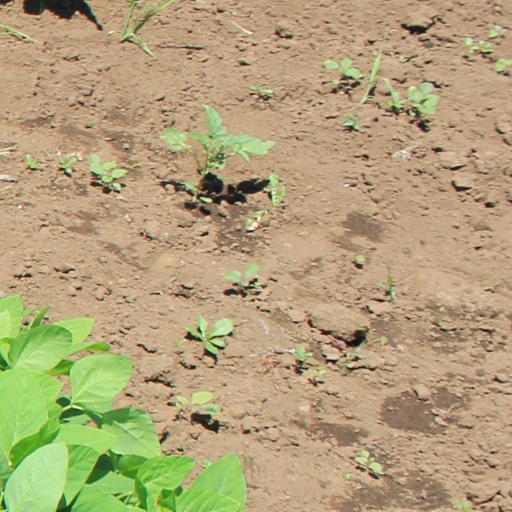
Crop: soybean